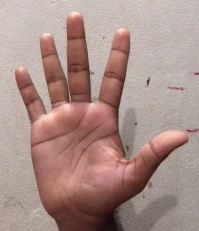
ASL sign: 5